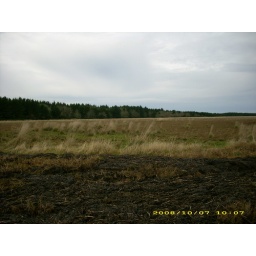
Brown grass above the beach on the bay.